Pontefract

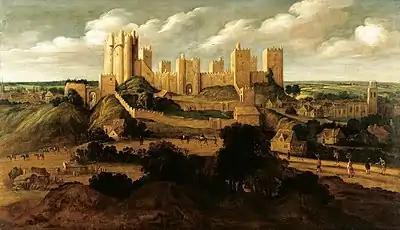
Painting of Pontefract Castle in the early 17th century by Alexander Keirincx

At the end of the 11th century, the modern township of Pontefract consisted of two distinct localities, Tanshelf and Kirkby. The 11th-century historian Orderic Vitalis recorded that, in 1069, William the Conqueror travelled across Yorkshire to put down an uprising which had sacked York.